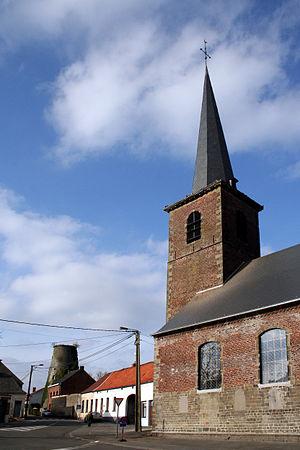
Ville-Pommerœul (Belgique), le quartier de l’église et du vieux moulin.